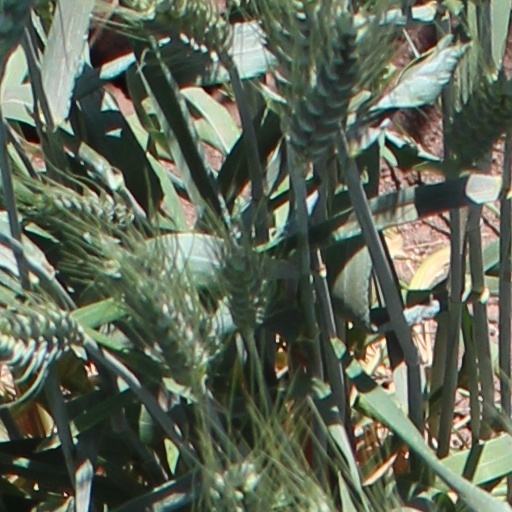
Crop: wheat